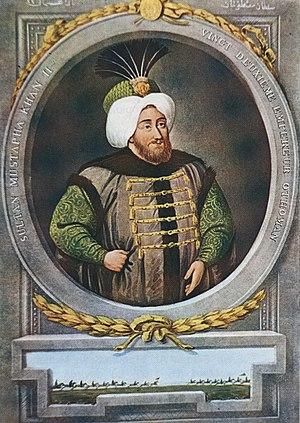
Moustapha II, en turc II. Mustafa, fut sultan de l'Empire ottoman du 6 février 1695 au 21 août 1703.
En 632, à la mort de Mahomet, prophète de l'islam, c'est un calife qui prend le commandement des musulmans.
La liste des sultans de l'Empire ottoman réunit les trente-six souverains de l'Empire ottoman, de sa fondation à la fin du XIIIᵉ siècle à sa disparition au début du XXᵉ siècle. Ils appartiennent tous à la dynastie ottomane, issue du fondateur de l'empire, Osman. À partir de 1517, ils détiennent également le titre de calife.